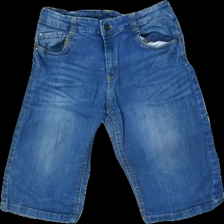
View: front
Type: Jeans
Category: Ladies
Brand: Missing
Colors: Blue
Material: 100% Cotton
Cut: Tight
Size: 164
Season: Summer
Damage: damaged elastane
Damage location: middle center
Damage 2: damaged elastane
Damage 2 location: top center
Price range: <50
Recommended usage: Recycle
Description: blue jean shorts